Ada Maria Isasi-Diaz

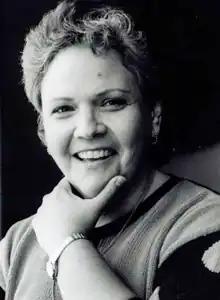

Ada María Isasi-Díaz (March 22, 1943 – May 13, 2012) was a Cuban-American theologian who served as professor emerita of ethics and theology at Drew University in Madison, New Jersey. As a Hispanic theologian, she was an innovator of Hispanic theology in general and specifically of mujerista theology. She was founder and co-director of the Hispanic Institute of Theology at Drew University until her retirement in 2009.